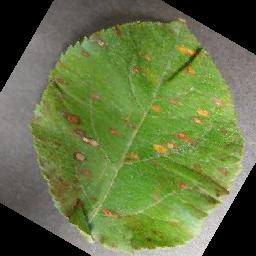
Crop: apple
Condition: cedar_rust